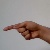
The image shows a hand gesture representing the letter 'G' in Indian Sign Language.